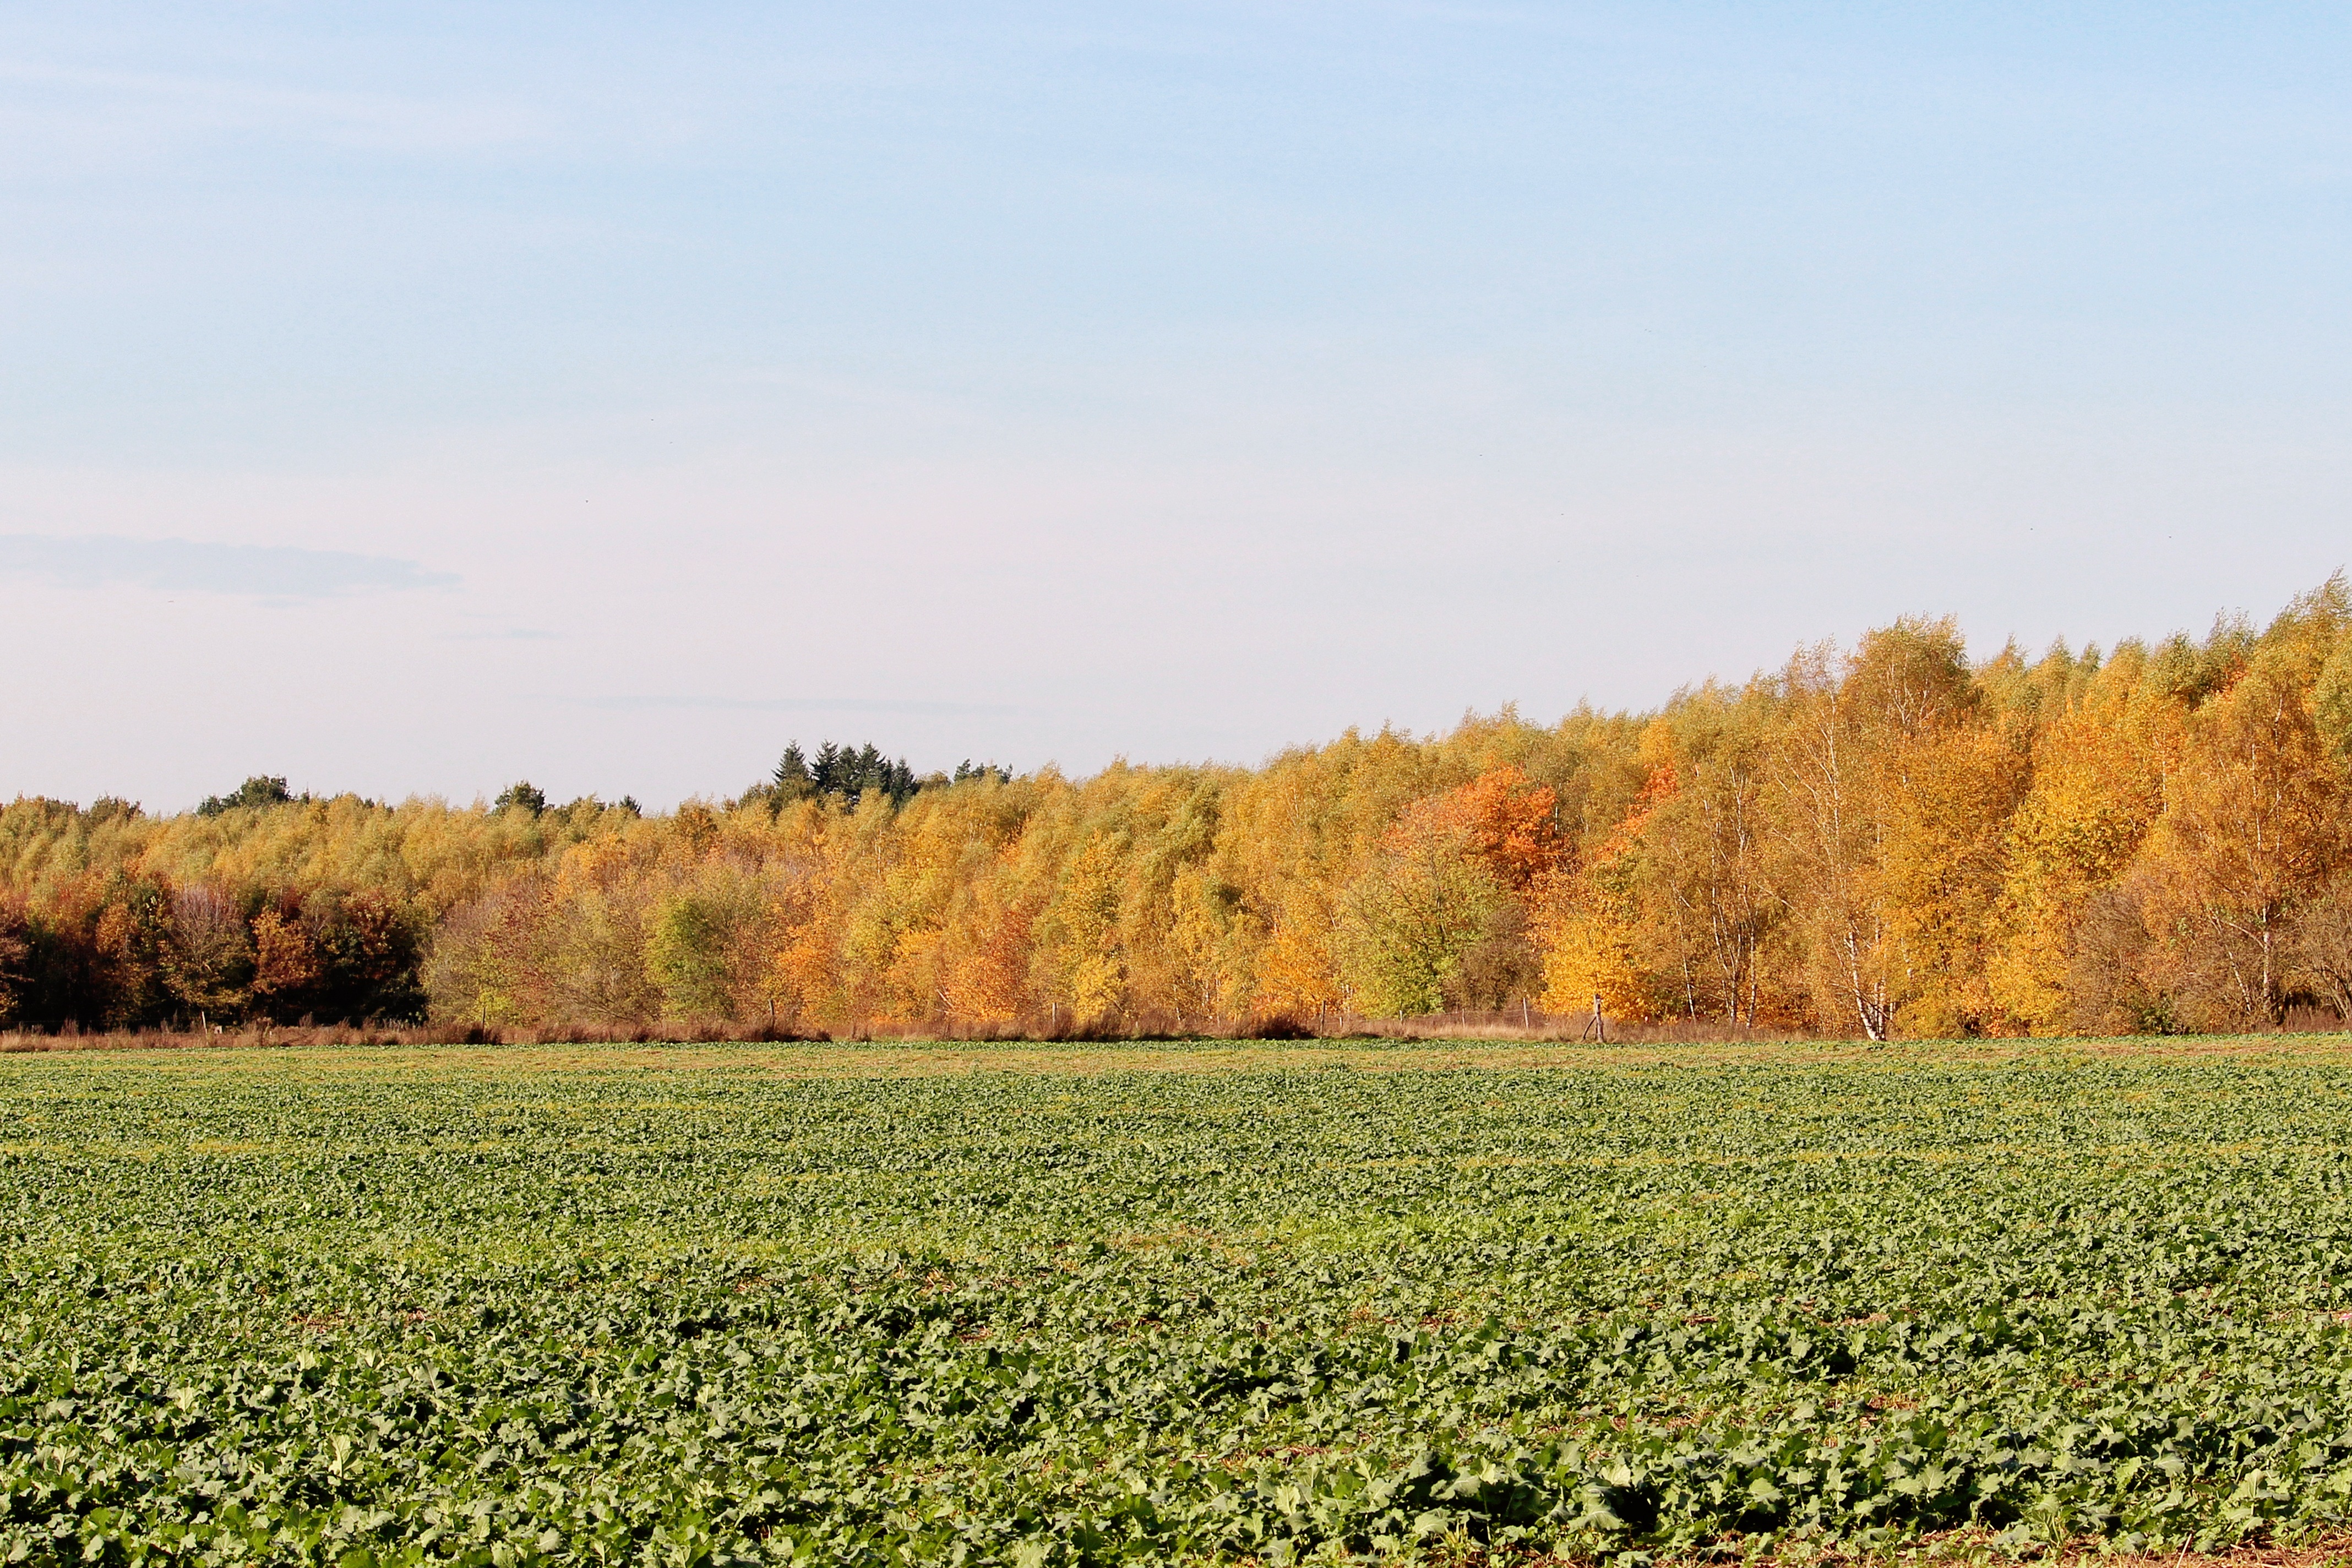
tree, forest, grass, horizon, marsh, plant, sky, field, farm, meadow, prairie, morning, hill, flower, crop, pasture, autumn, agriculture, plain, wildflower, trees, autumn mood, grassland, wetland, habitat, fall color, ecosystem, golden autumn, autumn colours, steppe, rural area, natural environment, grass family